Joseph Southall

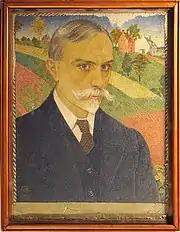
"Self-Portrait" (1925), Buon Fresco panel in wooden case

Joseph Edward Southall RWS NEAC RBSA (23 August 1861 – 6 November 1944) was an English painter associated with the Arts and Crafts movement.